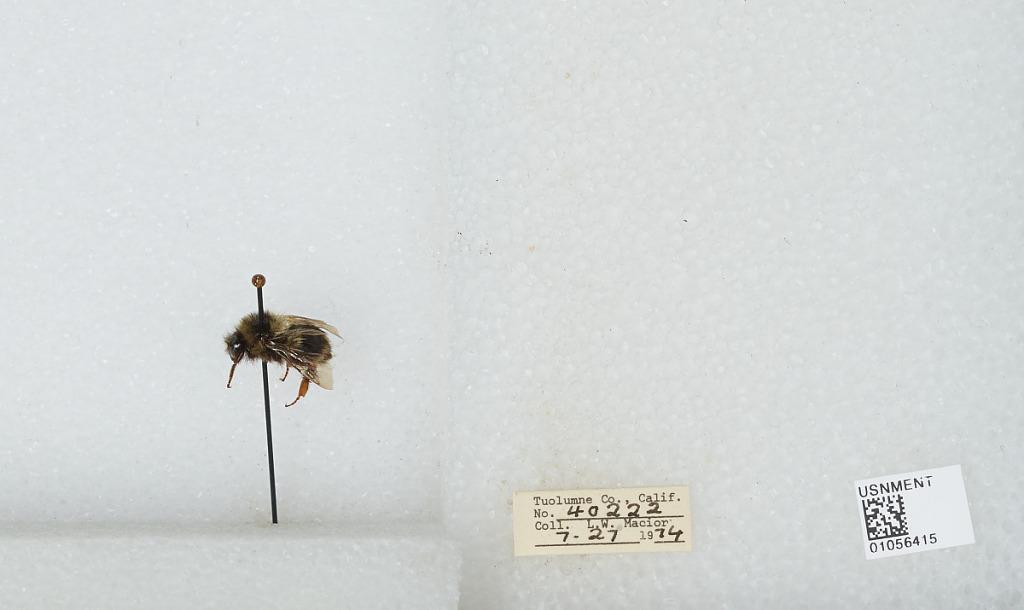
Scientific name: Bombus bifarius nearcticus
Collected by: L. Macior
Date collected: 1974-7-27
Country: United States
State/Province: California
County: Tuolumne
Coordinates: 38.02, -119.93